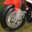
Label: motorcycle